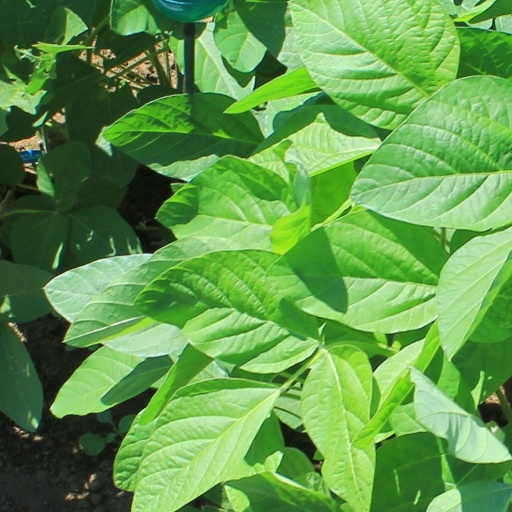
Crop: soybean